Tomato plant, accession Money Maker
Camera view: bottom (45 deg); turntable rotation: 60 degrees
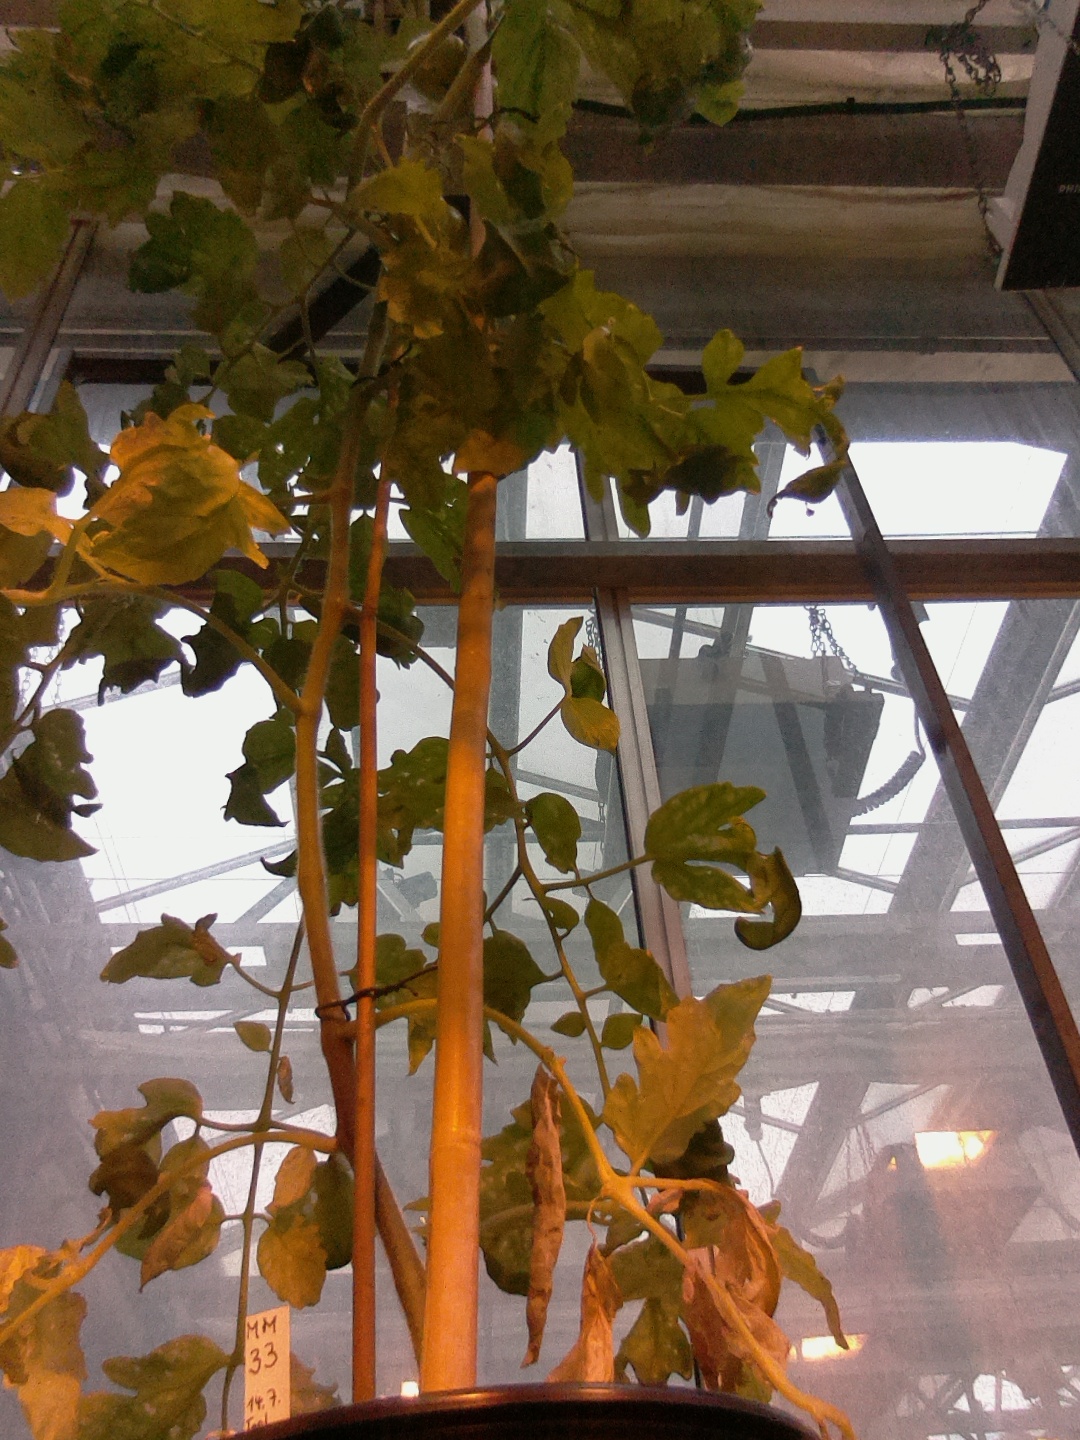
BBCH growth stage 76: 60%-70% of final fruit size